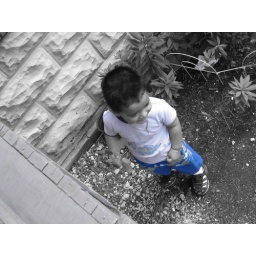
boy in blue